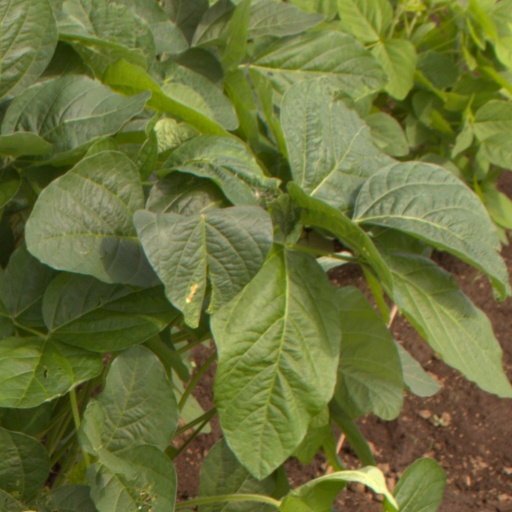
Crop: soybean